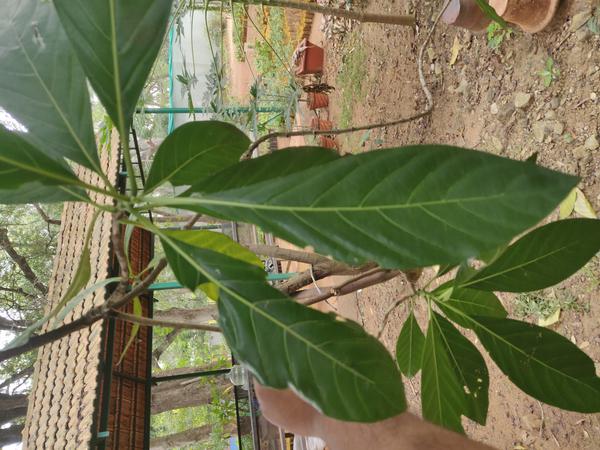
Plant: Nooni